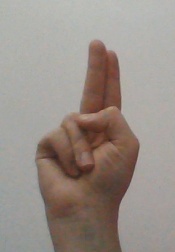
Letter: taa